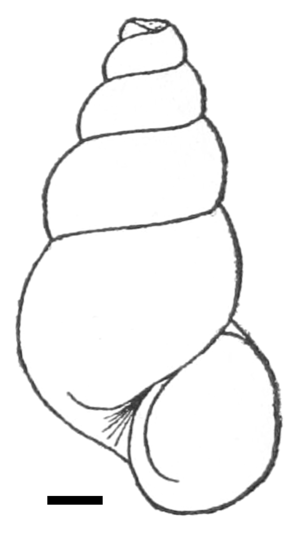
Blanfordia est un genre de gastéropodes endémique du Japon.